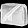
Label: Bag